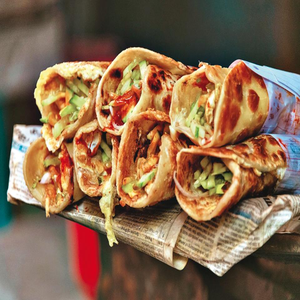
Dish: kathiroll